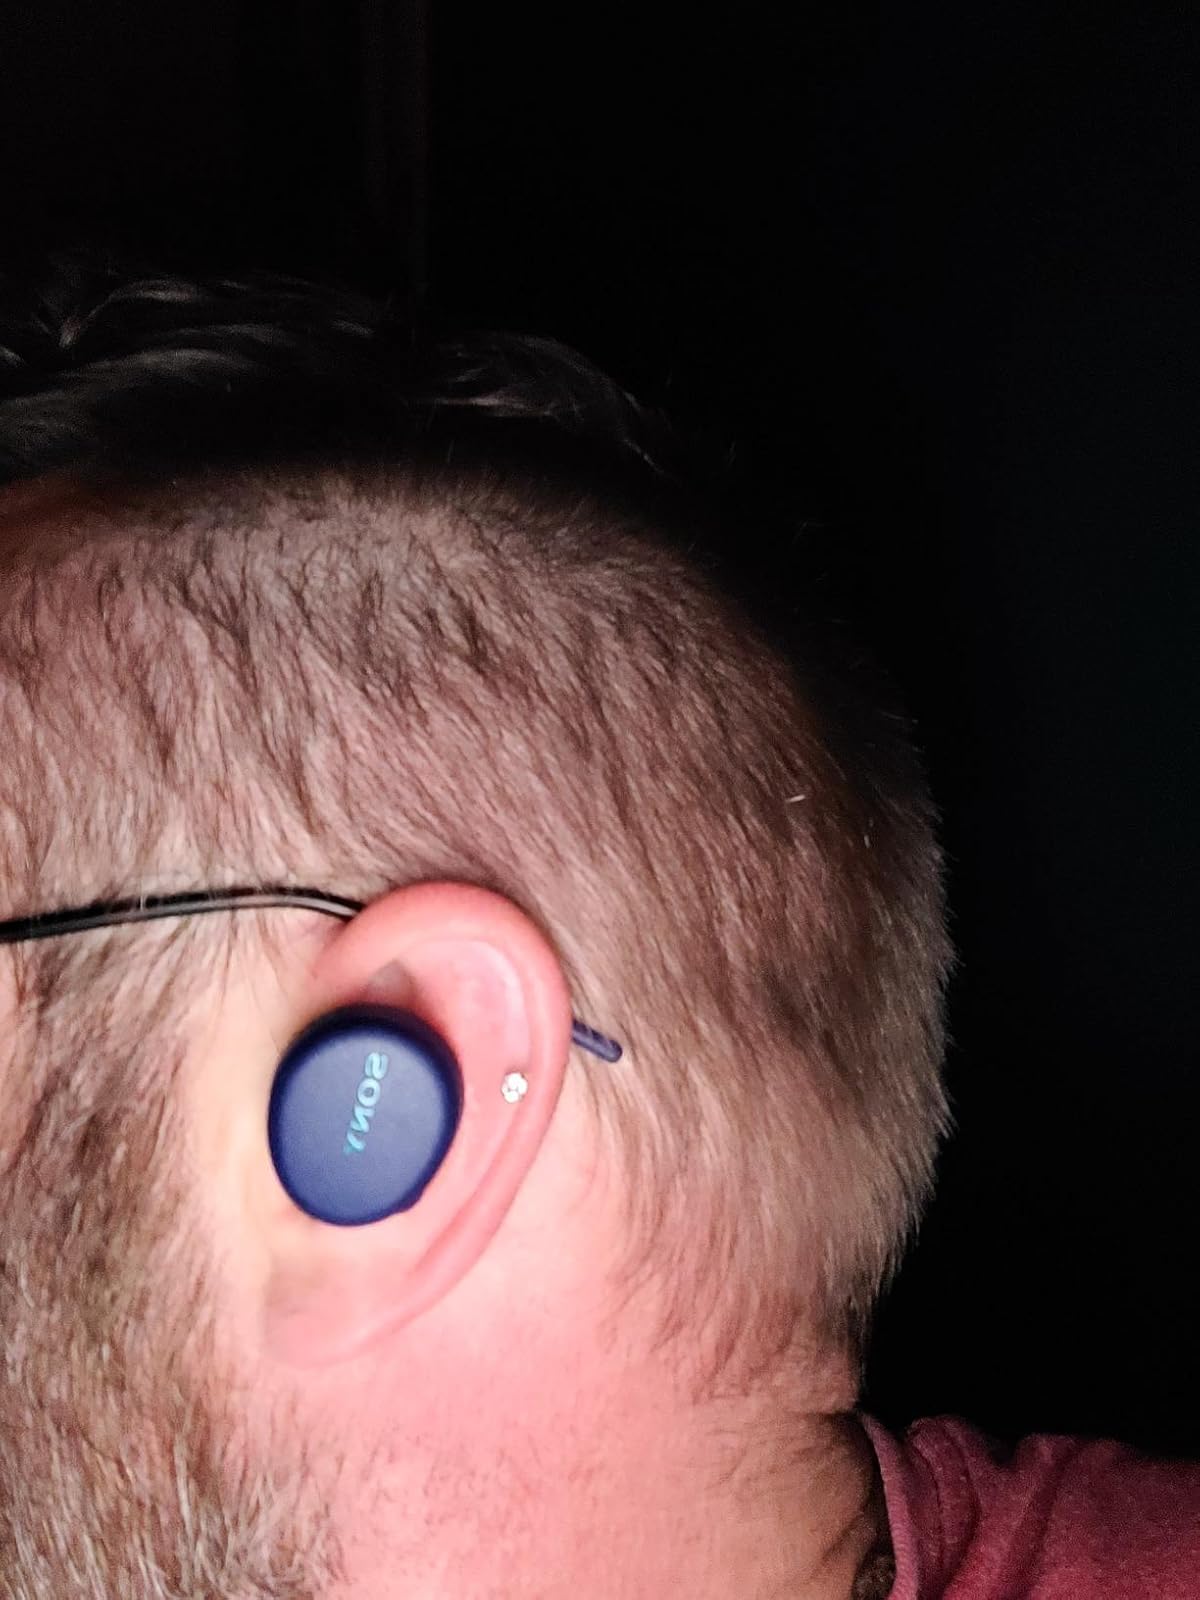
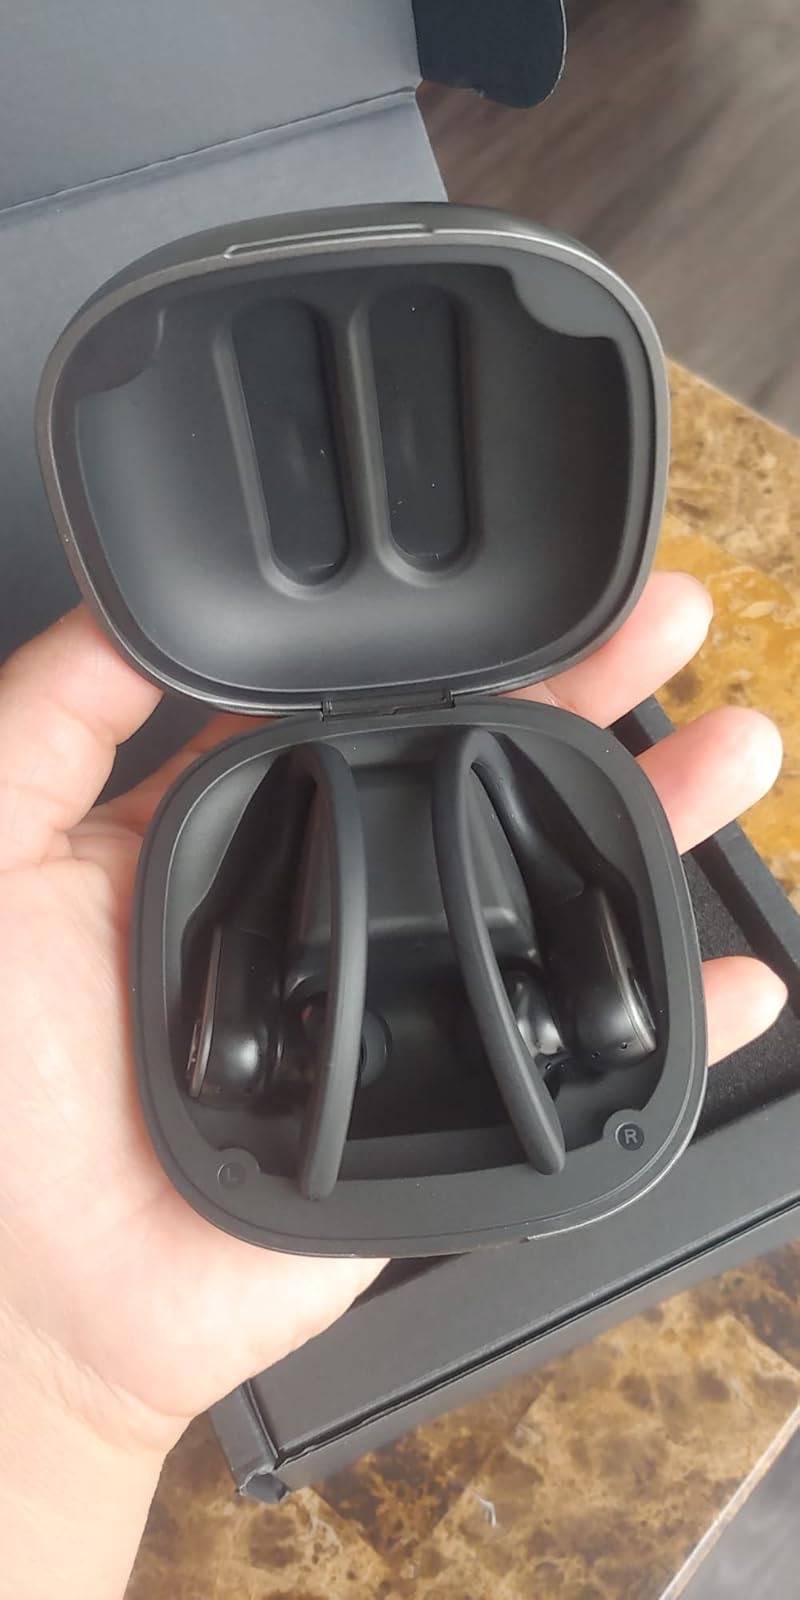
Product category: earbuds
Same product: no